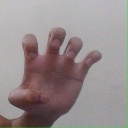
अक्षर: झ